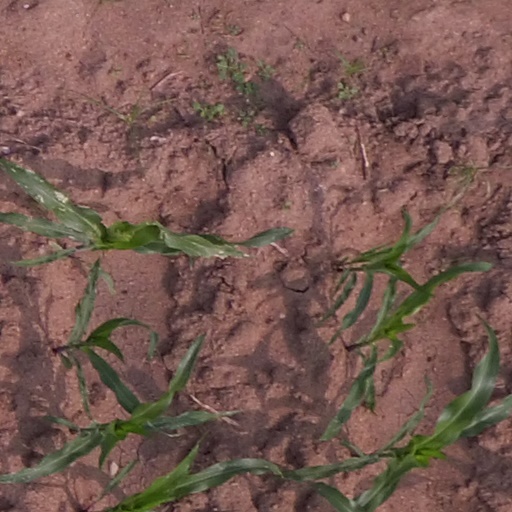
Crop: maize; corn